Jackson Guldan Co.

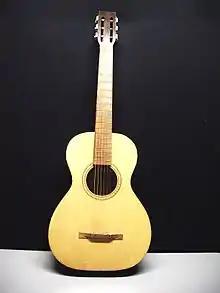
Jackson Guldan Adjustomatic Guitar.

In the 1950s, during the Rockabilly heyday, the company made an acoustic guitar called the Blue Suede, that is markedly more refined than the Adjustomatic.